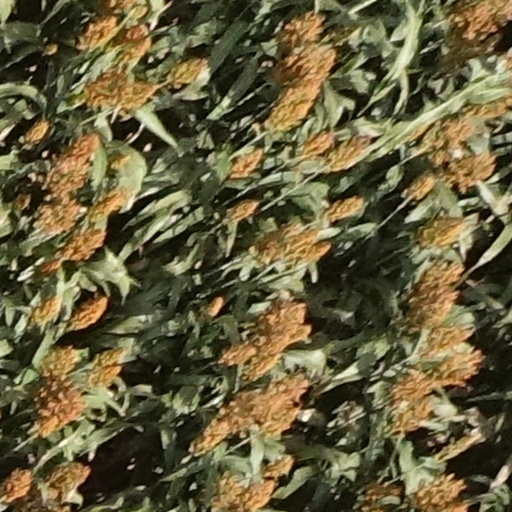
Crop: sorghum